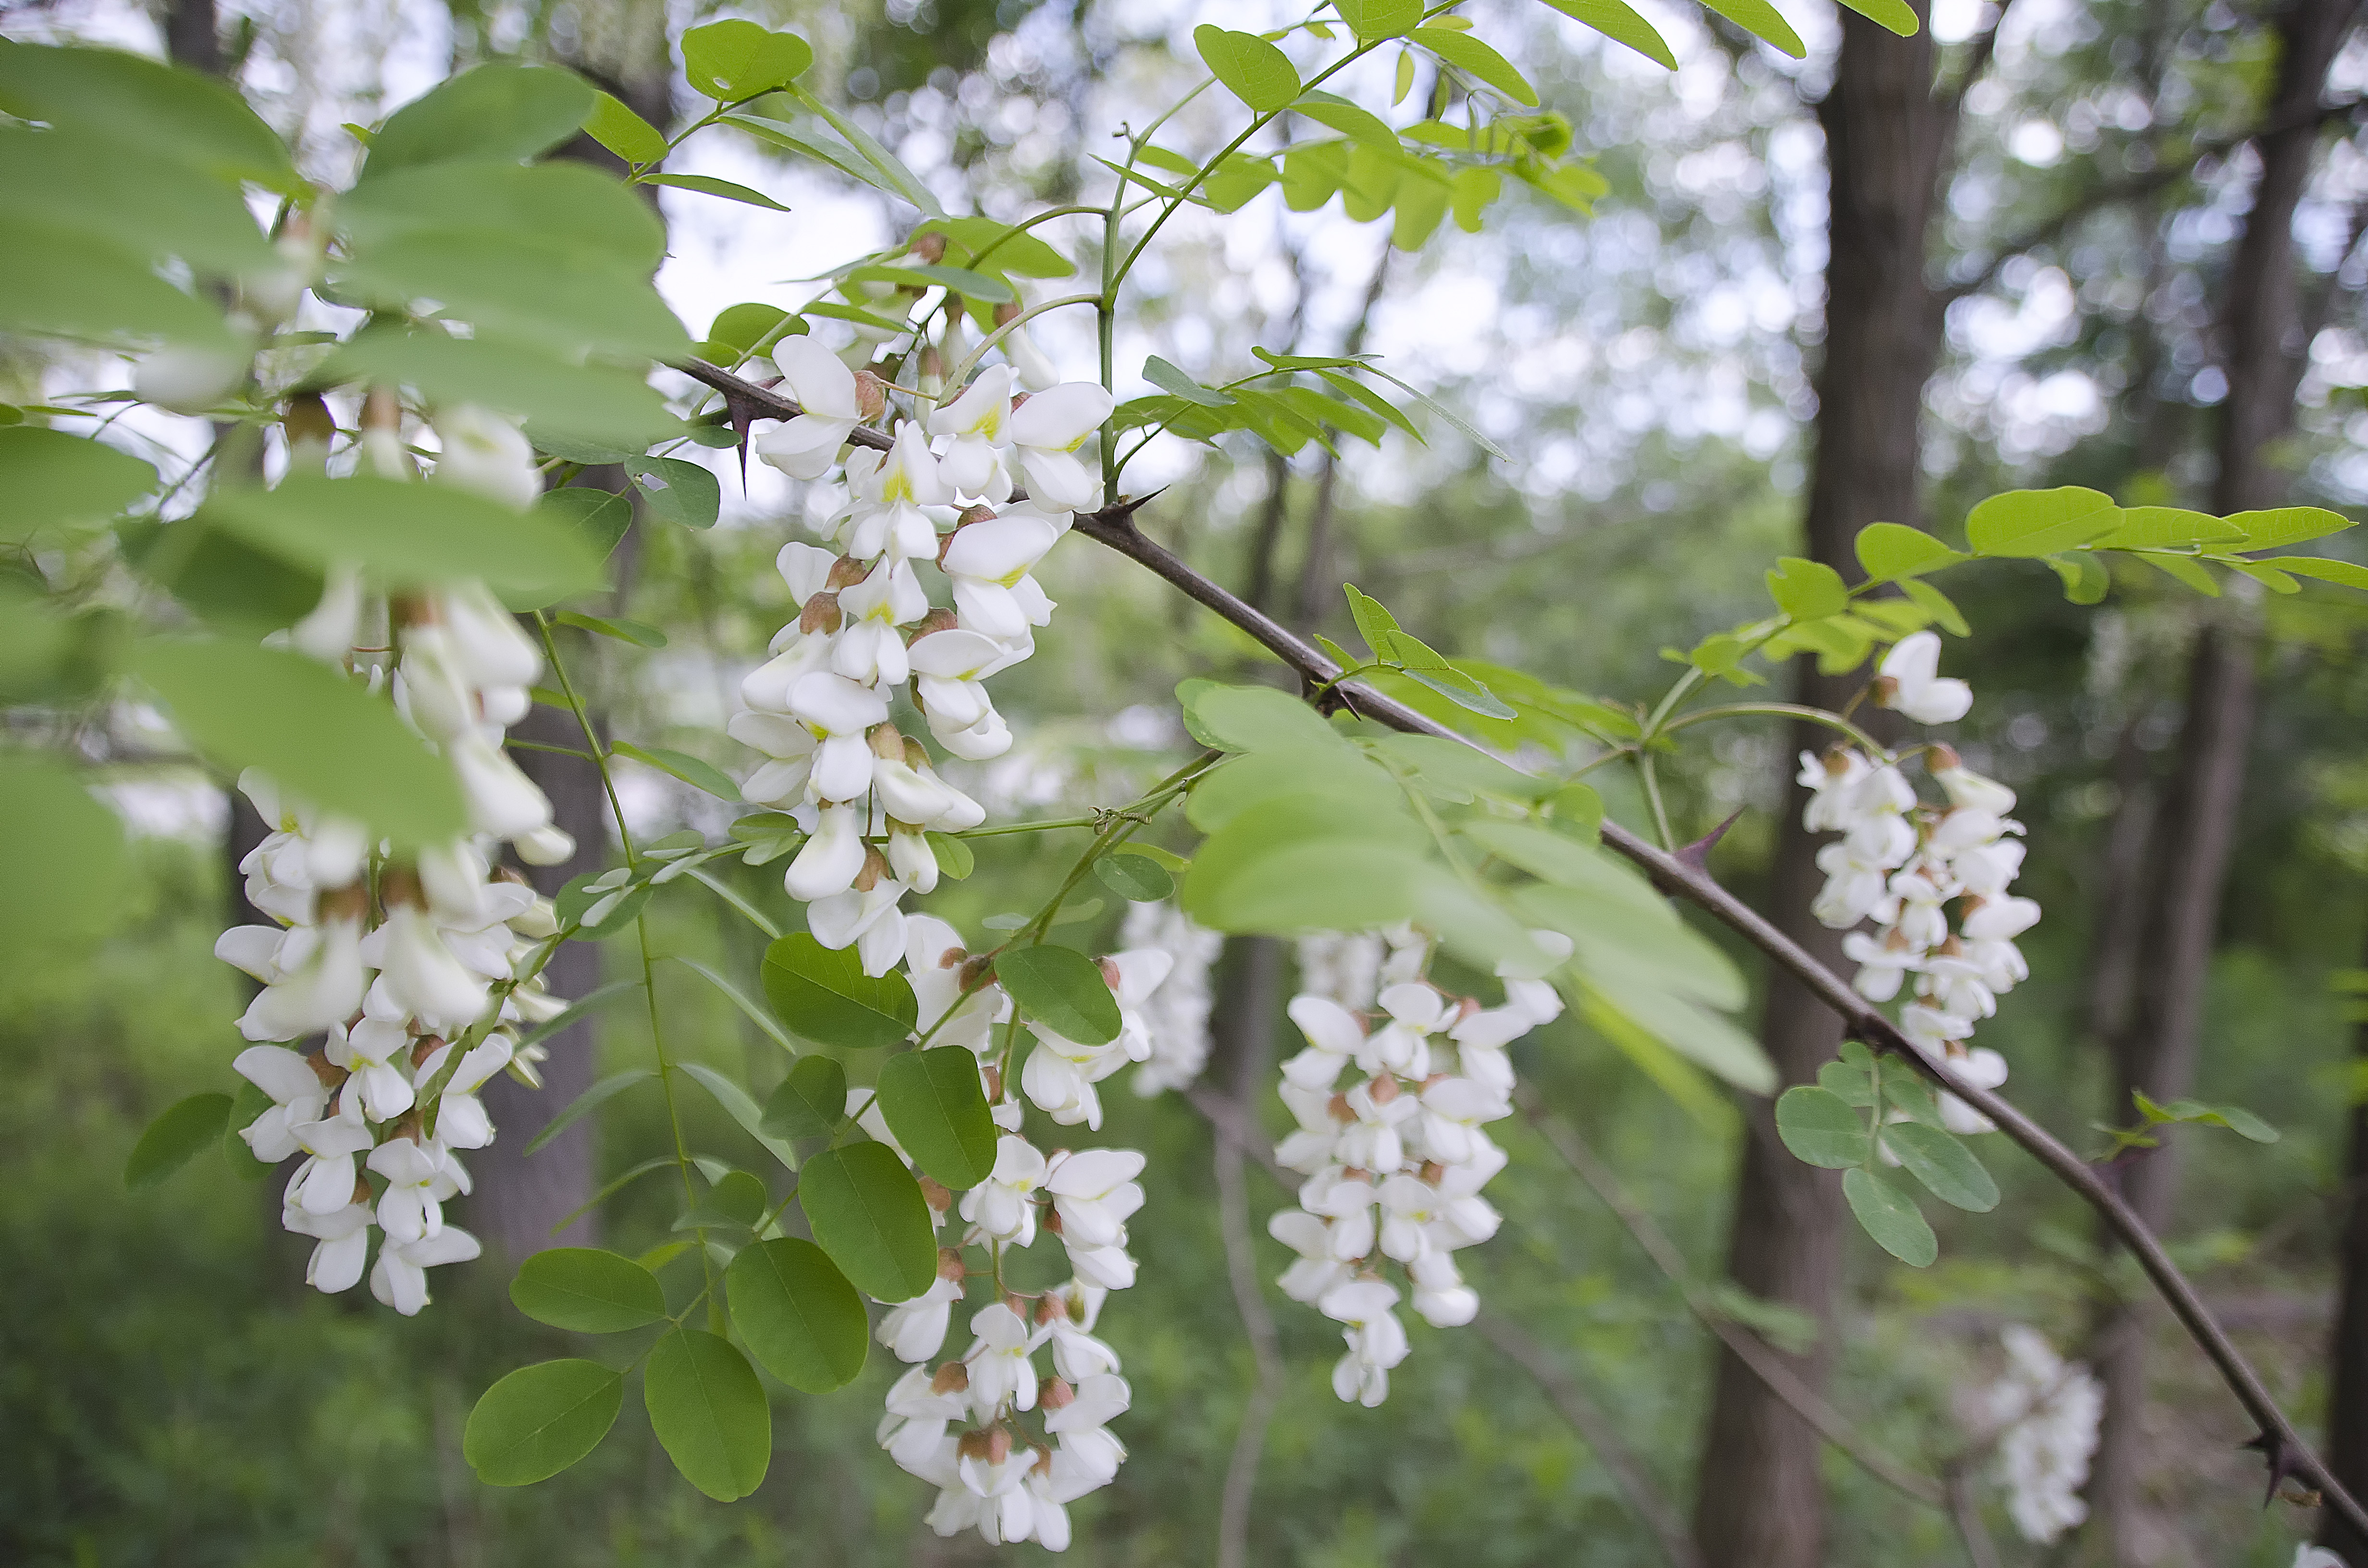
tree, branch, blossom, plant, fruit, flower, food, spring, produce, botany, flora, wildflower, canada, shrub, fleur, quebec, sherbrooke, flowering plant, land plant